Humphrey Atherton

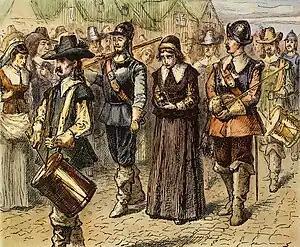
The Quaker “Mary Dyer led to execution on Boston Common, June 1, 1660. Sketch by unknown 19th century artist

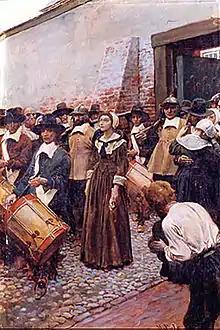
The Quaker “Mary Dyer being led to the gallows in Boston, June 1, 1660. Painted in 1905 by Howard Pyle (1853-1911)

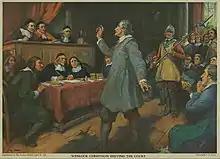

There was the case of Wenlock Christison, a Quaker who had repeatedly returned to Massachusetts despite banishment, whose trial in May, 1661 put an end to the execution of Quakers. He was sentenced to death, but the law was changed soon after, and he was not executed. He was the last Quaker to be sentenced to death in Massachusetts. The Quakers believed that during an altercation between the accused and Atherton at the trial, Christison prophesied the outcome of his trial as well as the circumstances of Atherton's untimely death. Quaker writer George Bishop wrote, "Yea, Wenlock Christison, though they did not put him to death, yet they sentenced him to die, so that their cruel purposes were nevertheless. I cannot forbear to mention what he spoke, being so prophetical, not only as to the judgment of God coming on Major-general Adderton, but as to their putting any more Quakers to death after they had passed sentence on him." Henry Wadsworth Longfellow recreated the Christison trial in his play "John Endicott" which included the damnation of Atherton by the accused. Henry Wadsworth Longfellow recreated the Christison trial in his play "John Endicott" which included the damnation of Atherton by the accused.